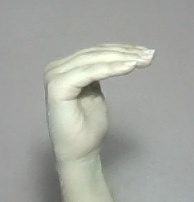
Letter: haa